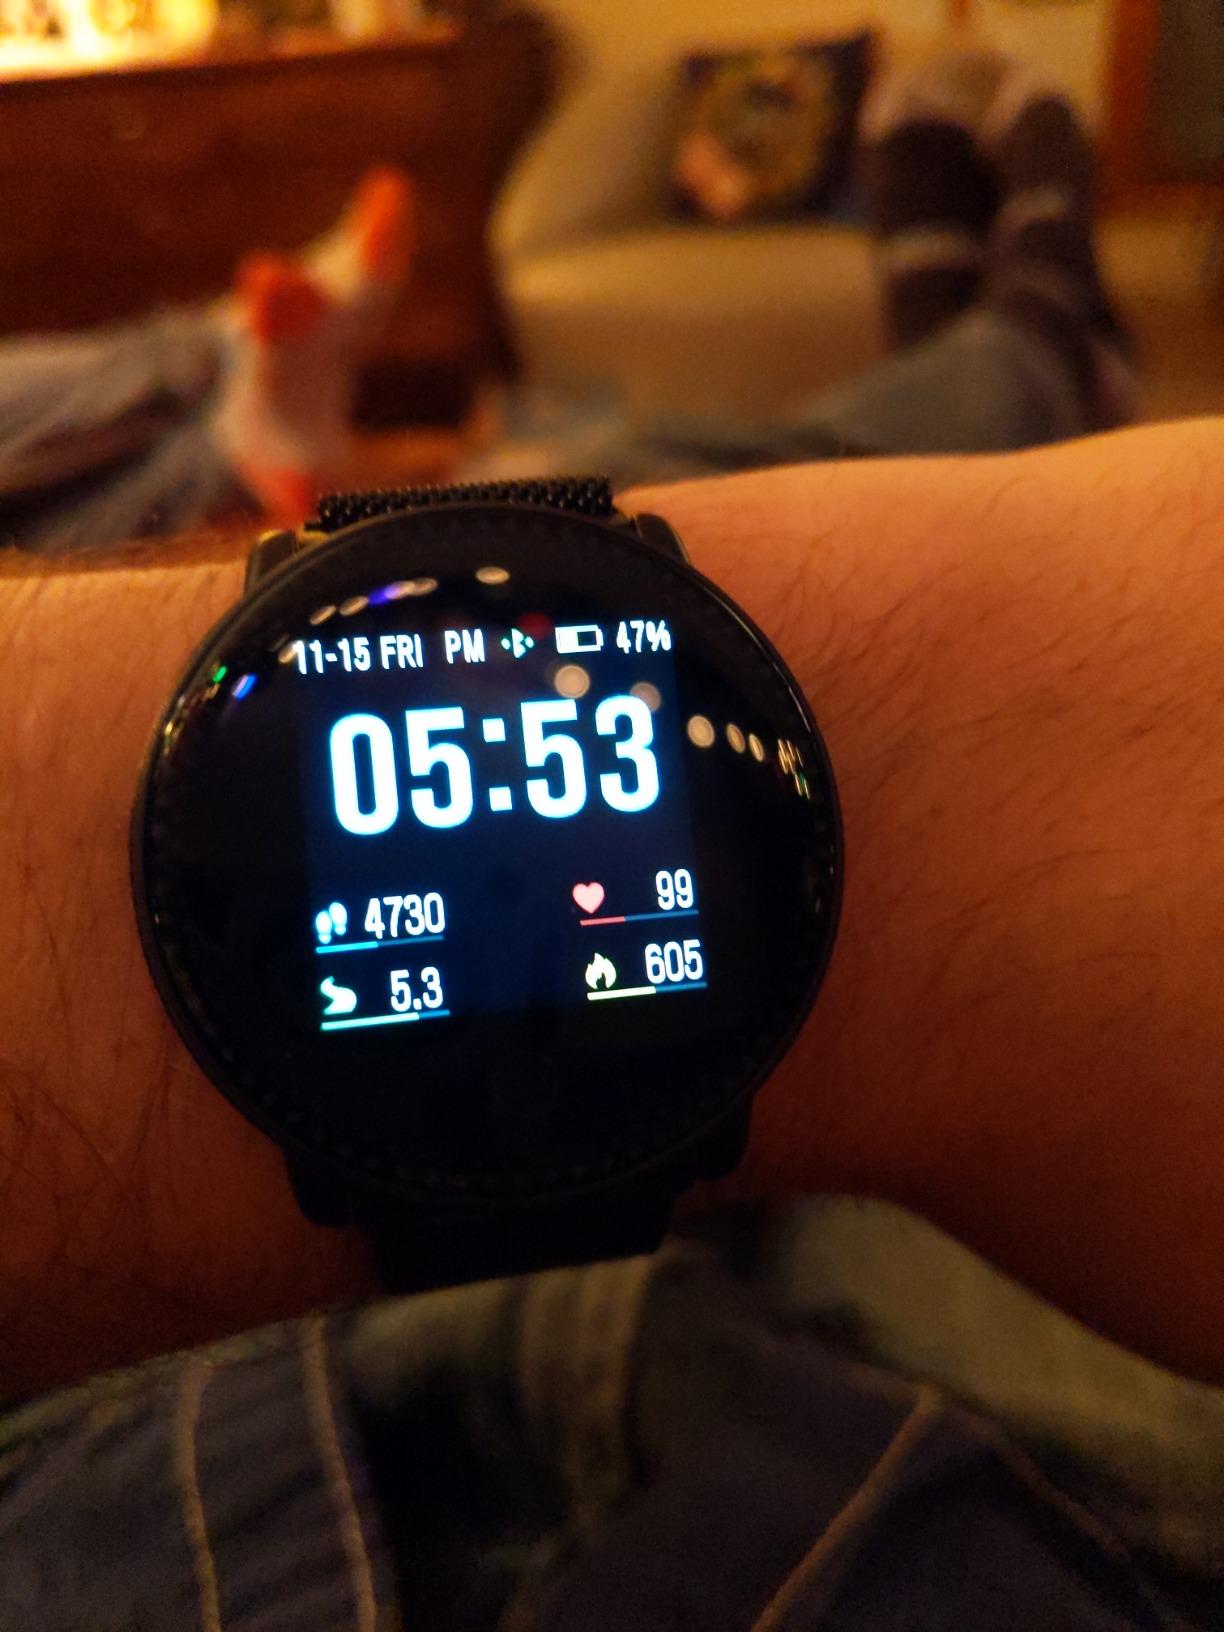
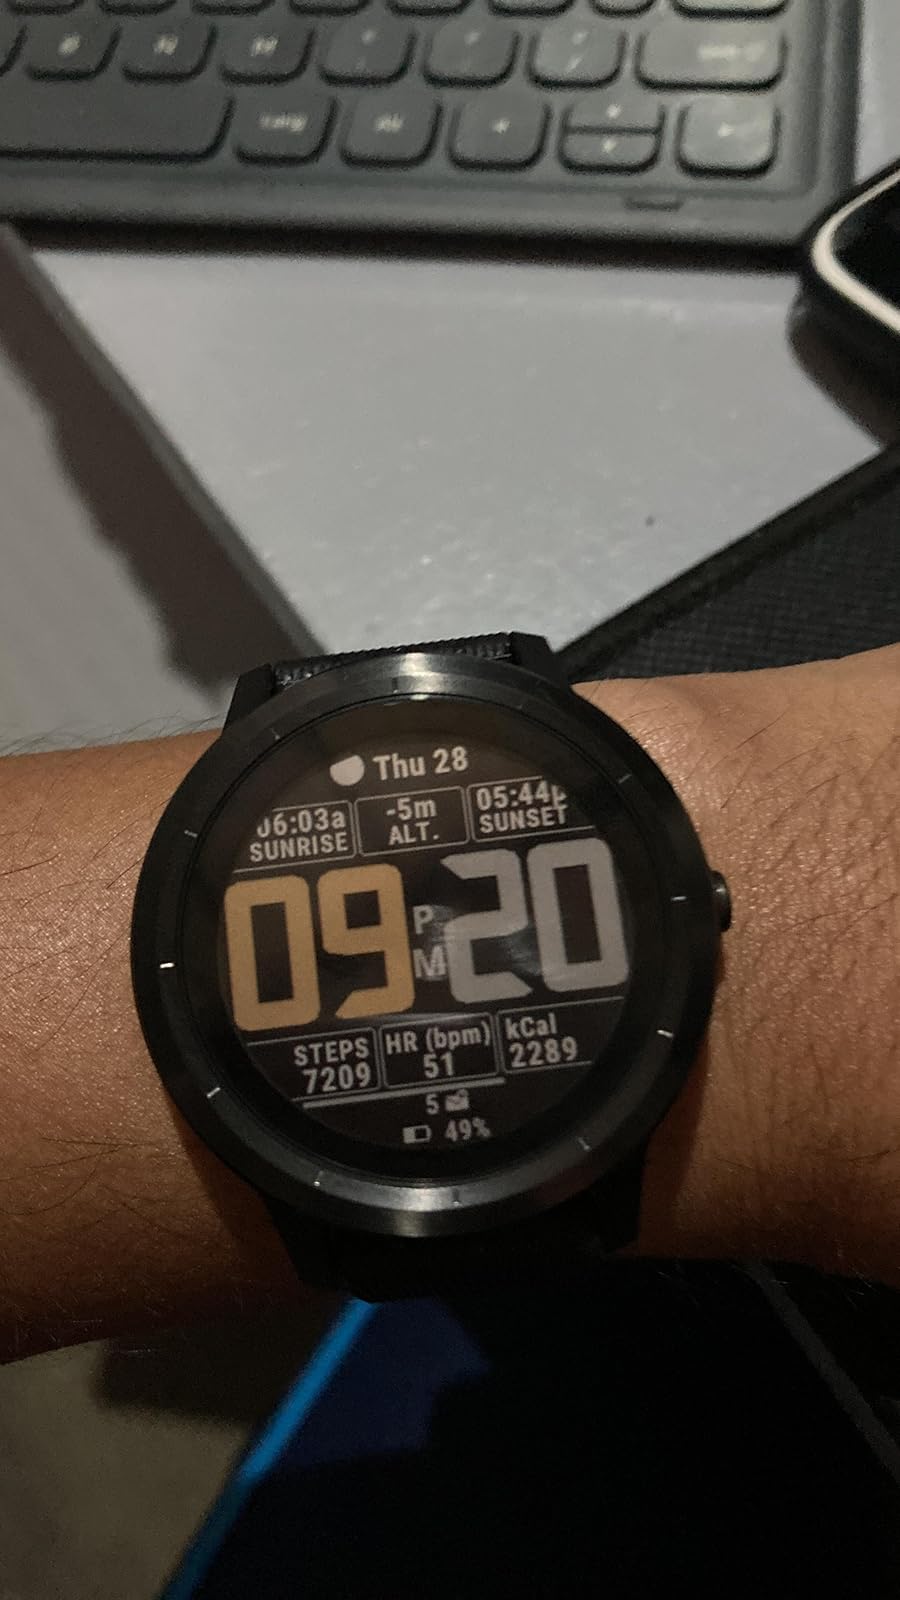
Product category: smartwatch
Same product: no